Ashhurst

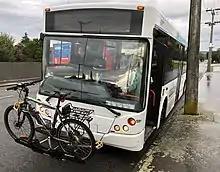
UzaBus from Palmerston North at Ashhurst in 2018

Ashhurst's importance stems from its location at the western end of the Manawatū Gorge. As such, it was close to the easiest road and rail link between the east and west coasts of the southern North Island. However, the Gorge has been closed since April 2017 and the road link to the east coast from Ashhurst is now via Saddle Road.